Wakefield Town Hall and Opera House

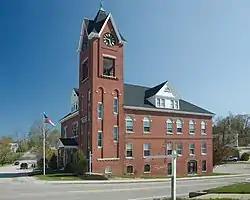

The Wakefield Town Hall and Opera House is a historic municipal building at 2 High Street in the Sanbornville village of Wakefield, New Hampshire. Built in 1895, it is a prominent local example of Romanesque architecture, and has housed civic and social activities since its construction. The building was listed on the National Register of Historic Places in 2007, and the New Hampshire State Register of Historic Places in 2002.